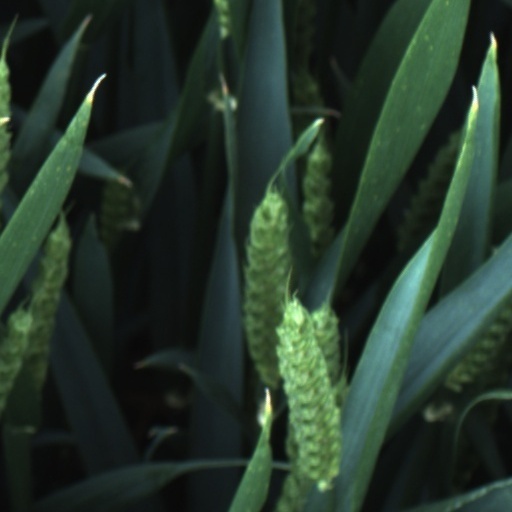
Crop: wheat